Race in horror films

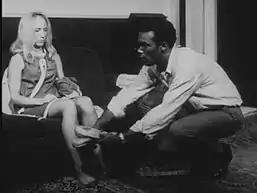
Judith O'Dea and Duane Jones in "Night of the Living Dead" (1968). The casting of a black actor in the lead role of an American film that did not explicitly explore ethnicity is often considered notable for its time.

Depictions of race in horror films have been the subject of commentary by fans and academics. Critics have discussed the representation of race in horror films in relation to the presence of racist ideas, stereotypes and tropes within them. The horror genre has conversely also been used to explore social issues including race, particularly following popularization of social thrillers in the 2010s.